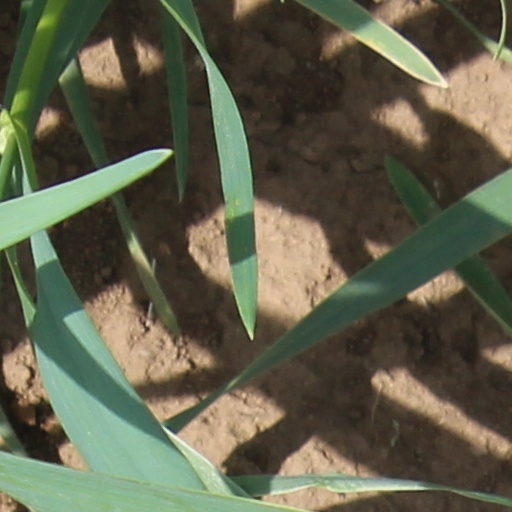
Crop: wheat